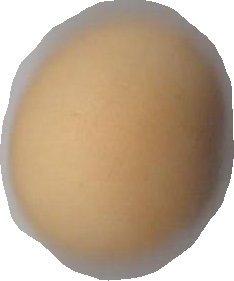
Variety: Grobogan